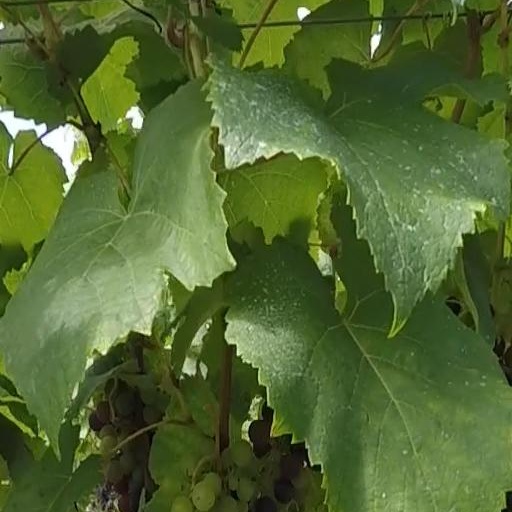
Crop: grape